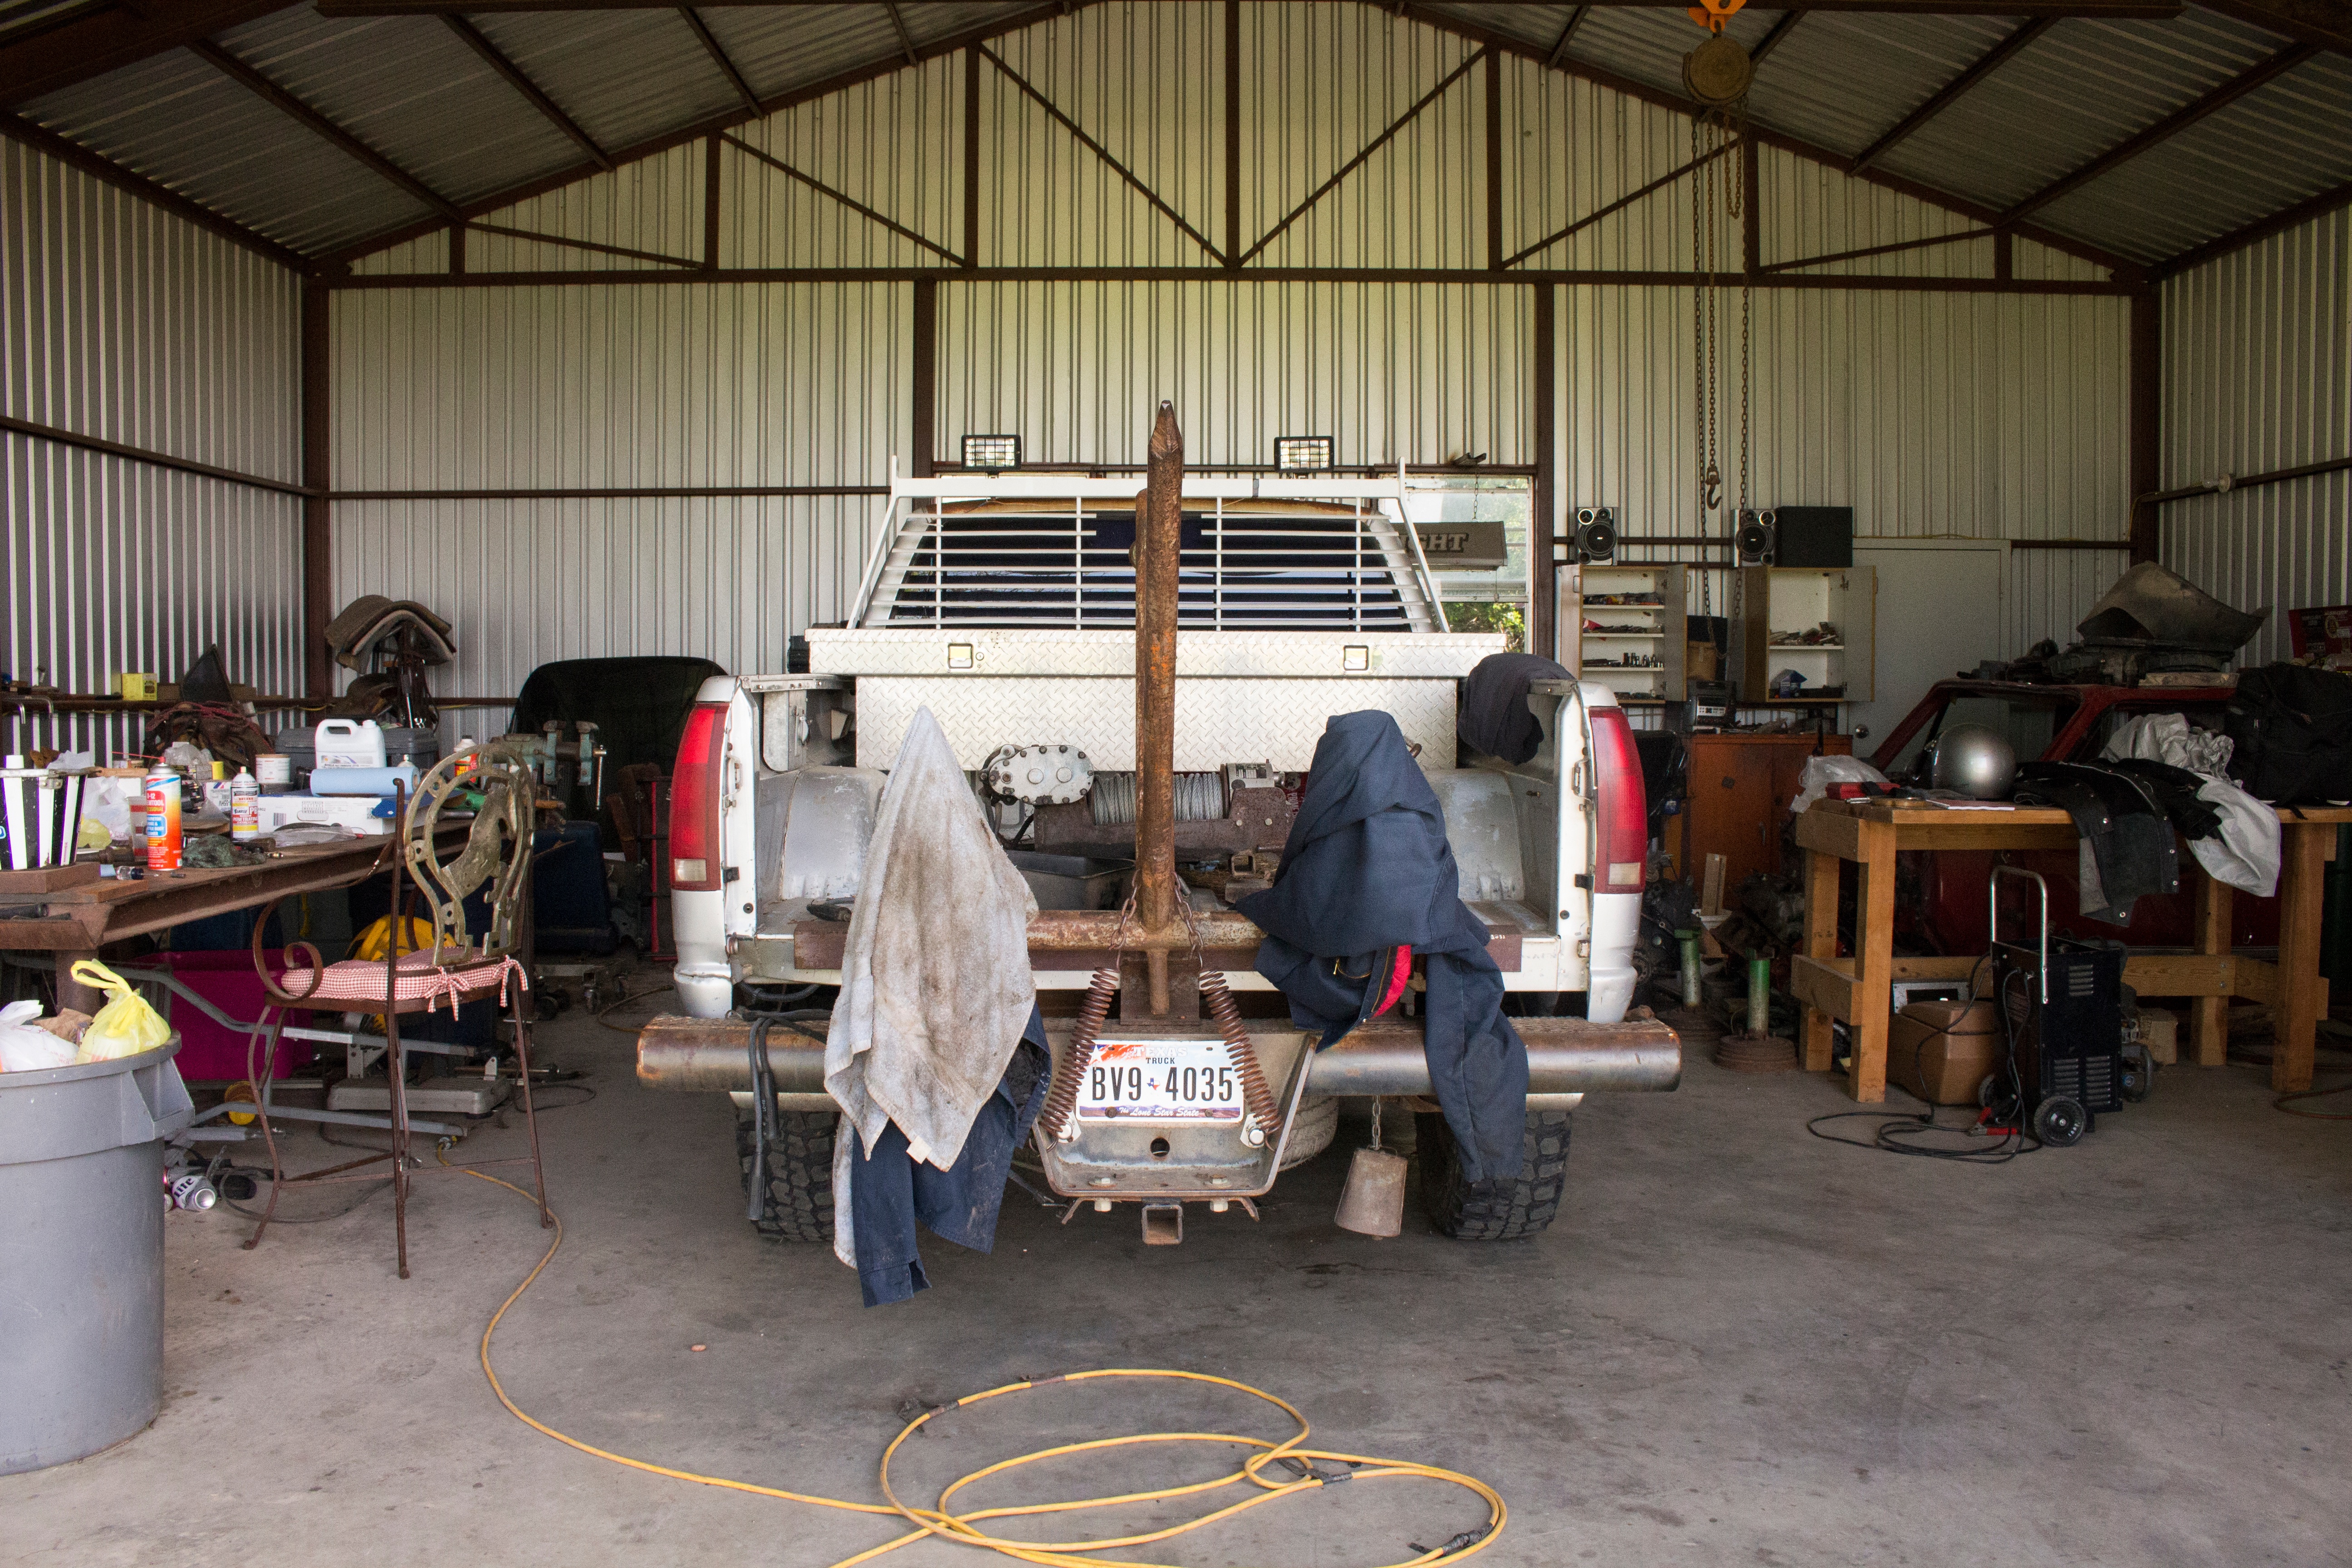
workshop, vehicle, factory, automobile repair shop